Anna Sahlene

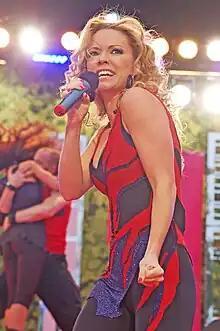

Anna Cecilia Sahlin (born 11 May 1976), known professionally as Anna Sahlene and formerly by the one-word stage name Sahlene, is a Swedish singer best known for placing third at the Eurovision Song Contest 2002 representing Estonia with "Runaway".